Kosakeln

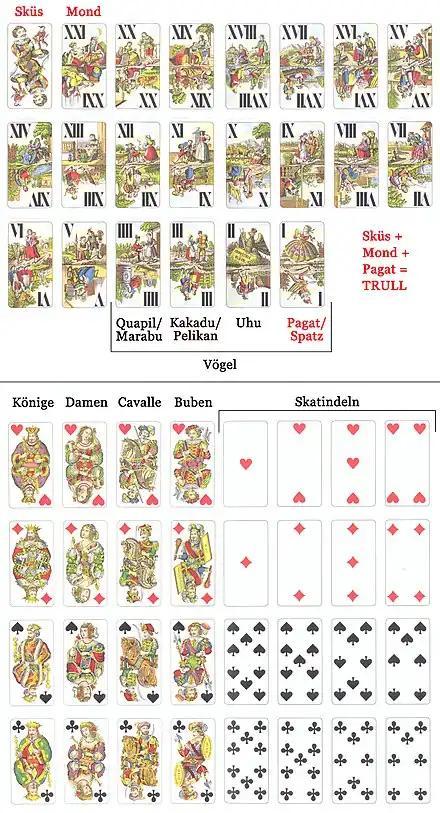
Modern pack of Tarock cards by Piatnik of the type used for Kosakeln. This is the well known "Industrie und Glück" design, Type 6 by Josef Neumayer, 1890

Like other Tarock games played in Austria and the lands of the former Habsburg Empire, Kosakeln uses a 54-card deck of the type described at Königrufen. This pack contains 22 tarocks as trumps (I – XXI + Sküs) and 32 suit cards in the four French suits of Hearts, Diamonds, Spades and Clubs. The game uses the same values as other Austrian tarock games like Königrufen: